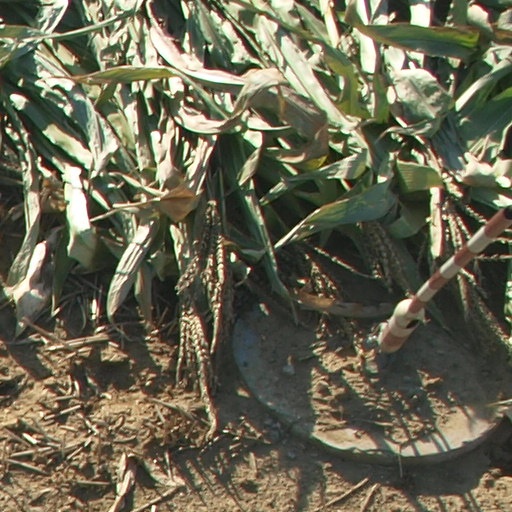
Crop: maize; corn